Youngstown State Penguins

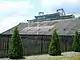
Stambaugh Stadium, football venue

YSU has been particularly successful in, and is most recognized for, football. The program started in the 1930s and is one of the leading programs in NCAA Division I Football Championship Subdivision (formerly known as Division I-AA), YSU has won four FCS national championships, third behind North Dakota State (7) and Georgia Southern (6), with all of them coming under former head coach Jim Tressel. Tressel, who left the university following the 2000 season to coach at Ohio State and later returned to YSU as president from 2014 to 2023, helped the Penguins claim titles in 1991, 1993, 1994 and 1997, as well as runner-up finishes in 1992 and 1999.